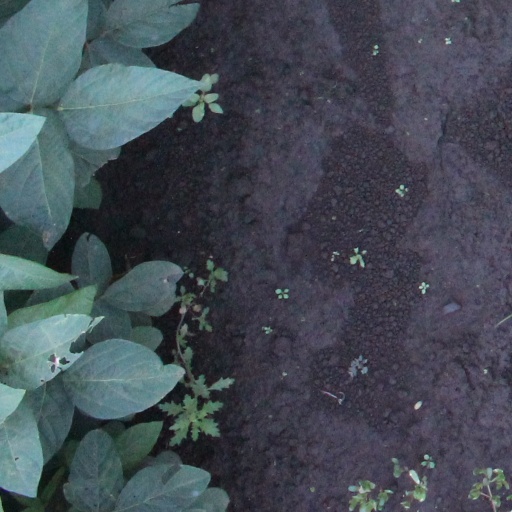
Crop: soybean